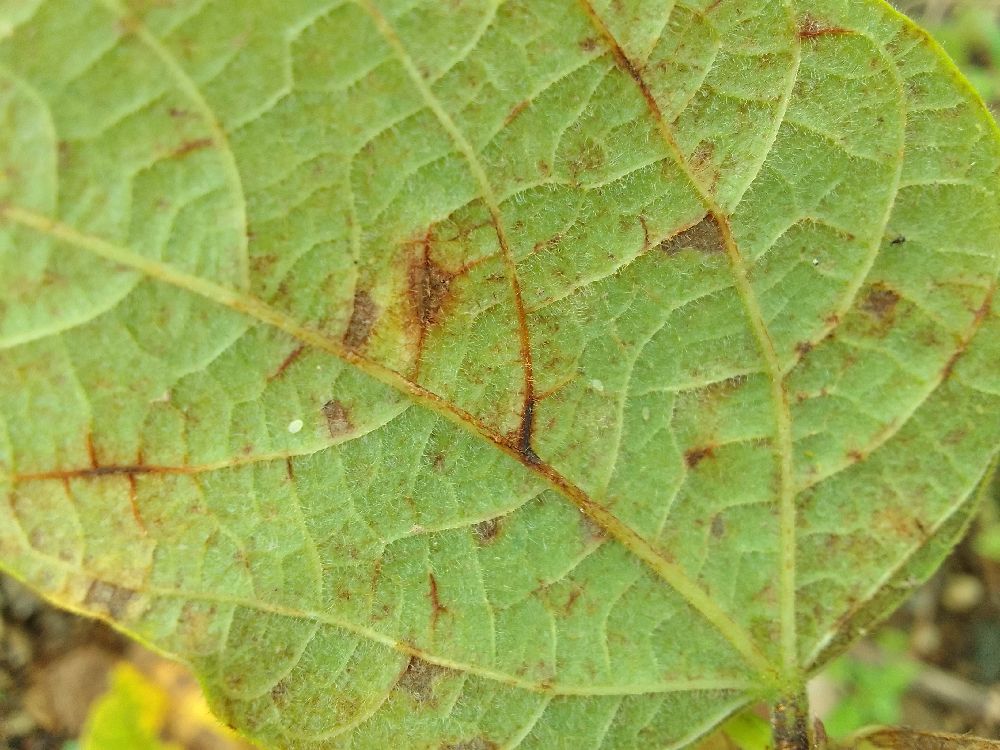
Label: anthracnose